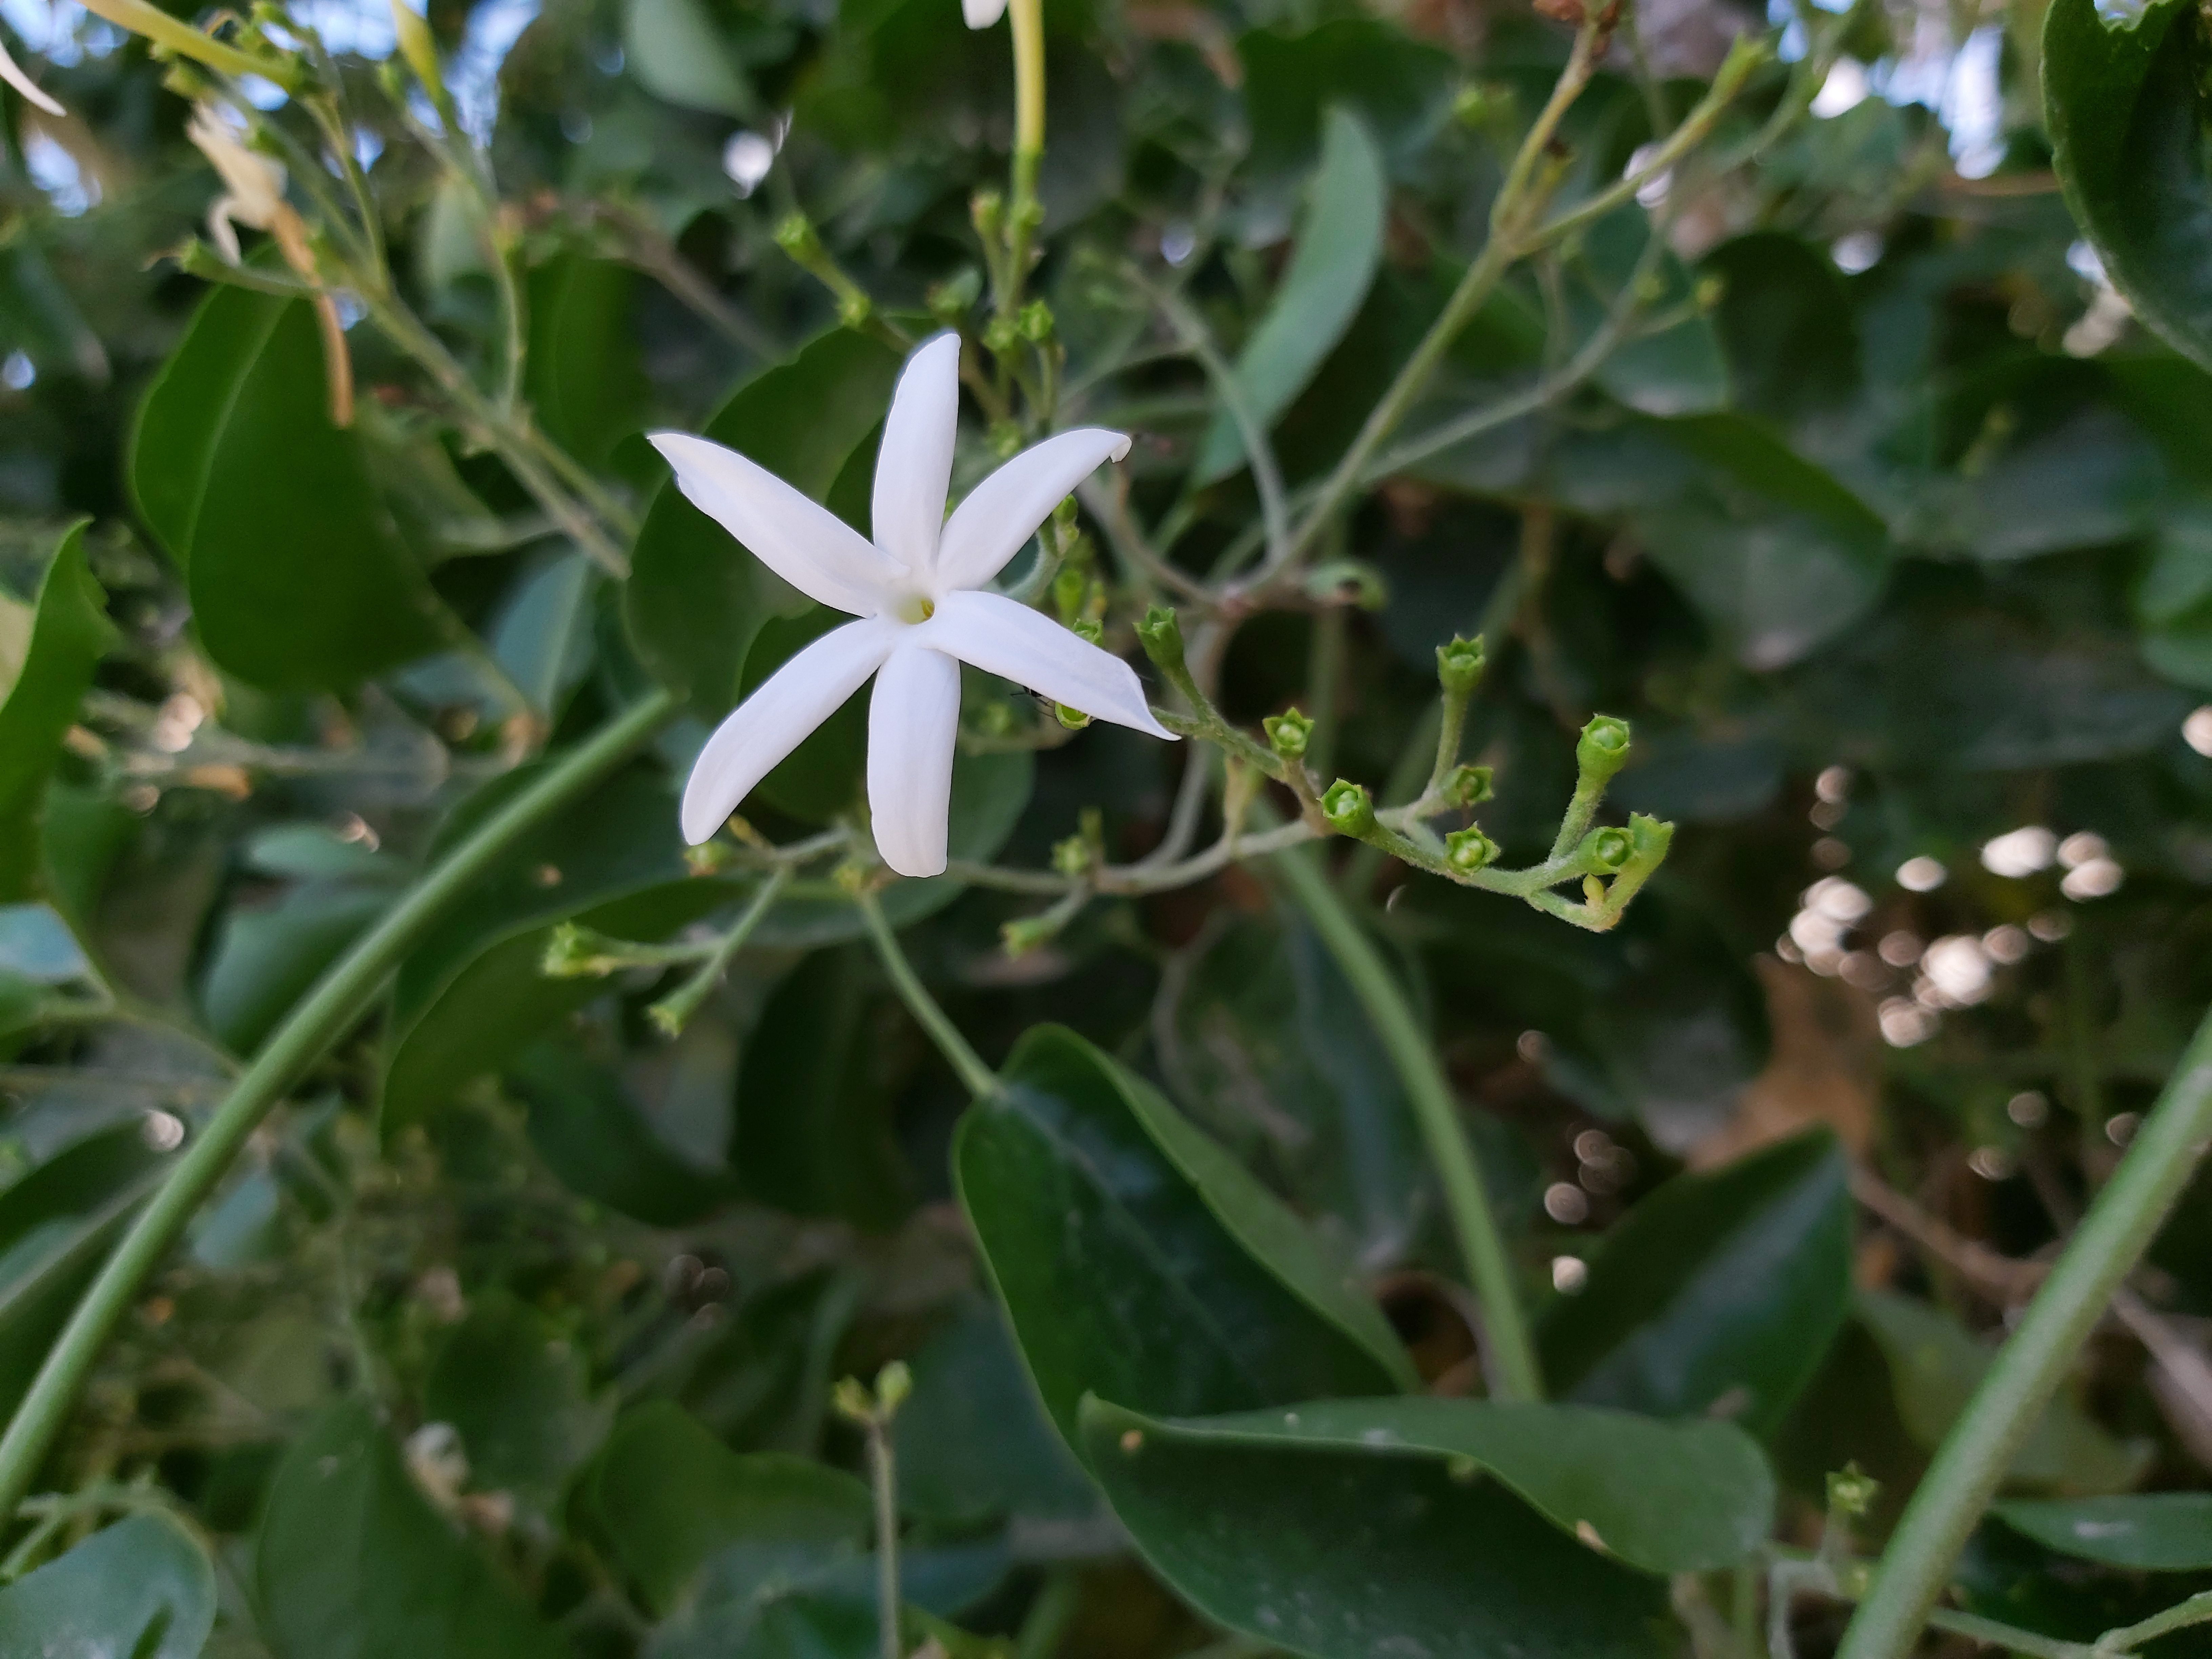
flowers, flower, flowering plant, plant, leaf, jasmine, petal, wildflower